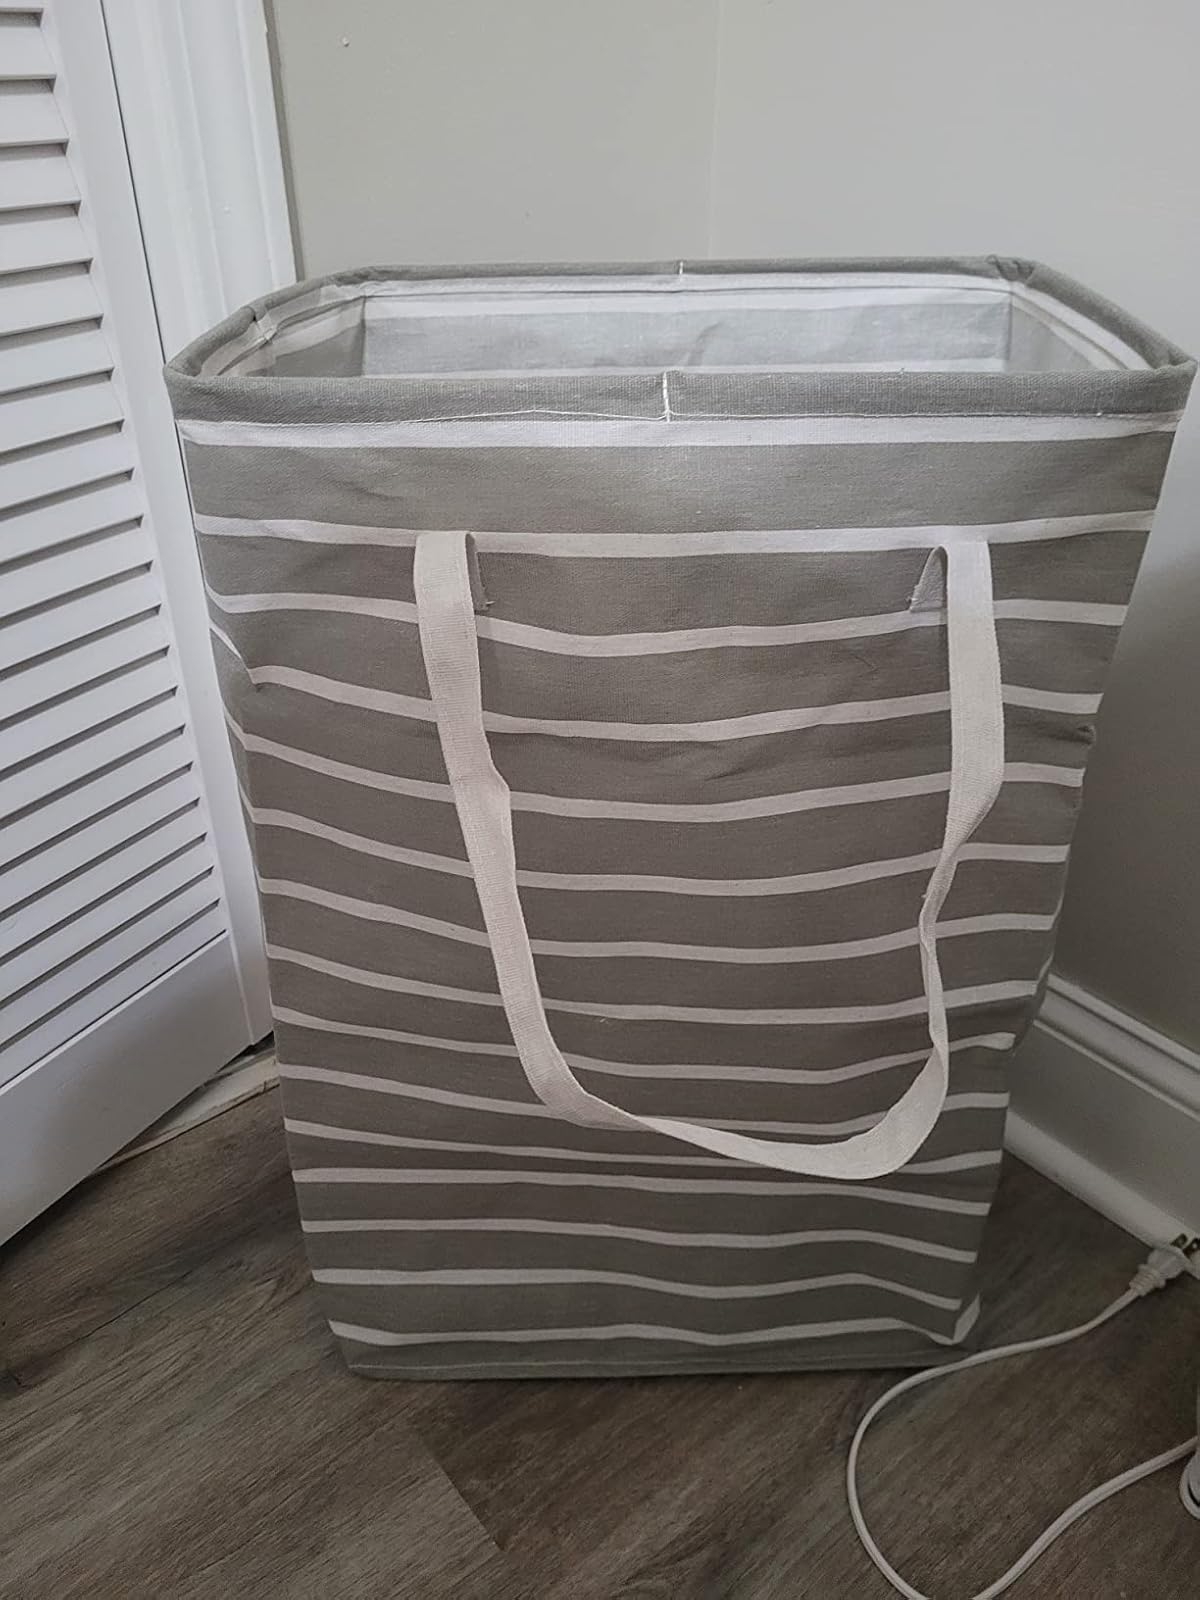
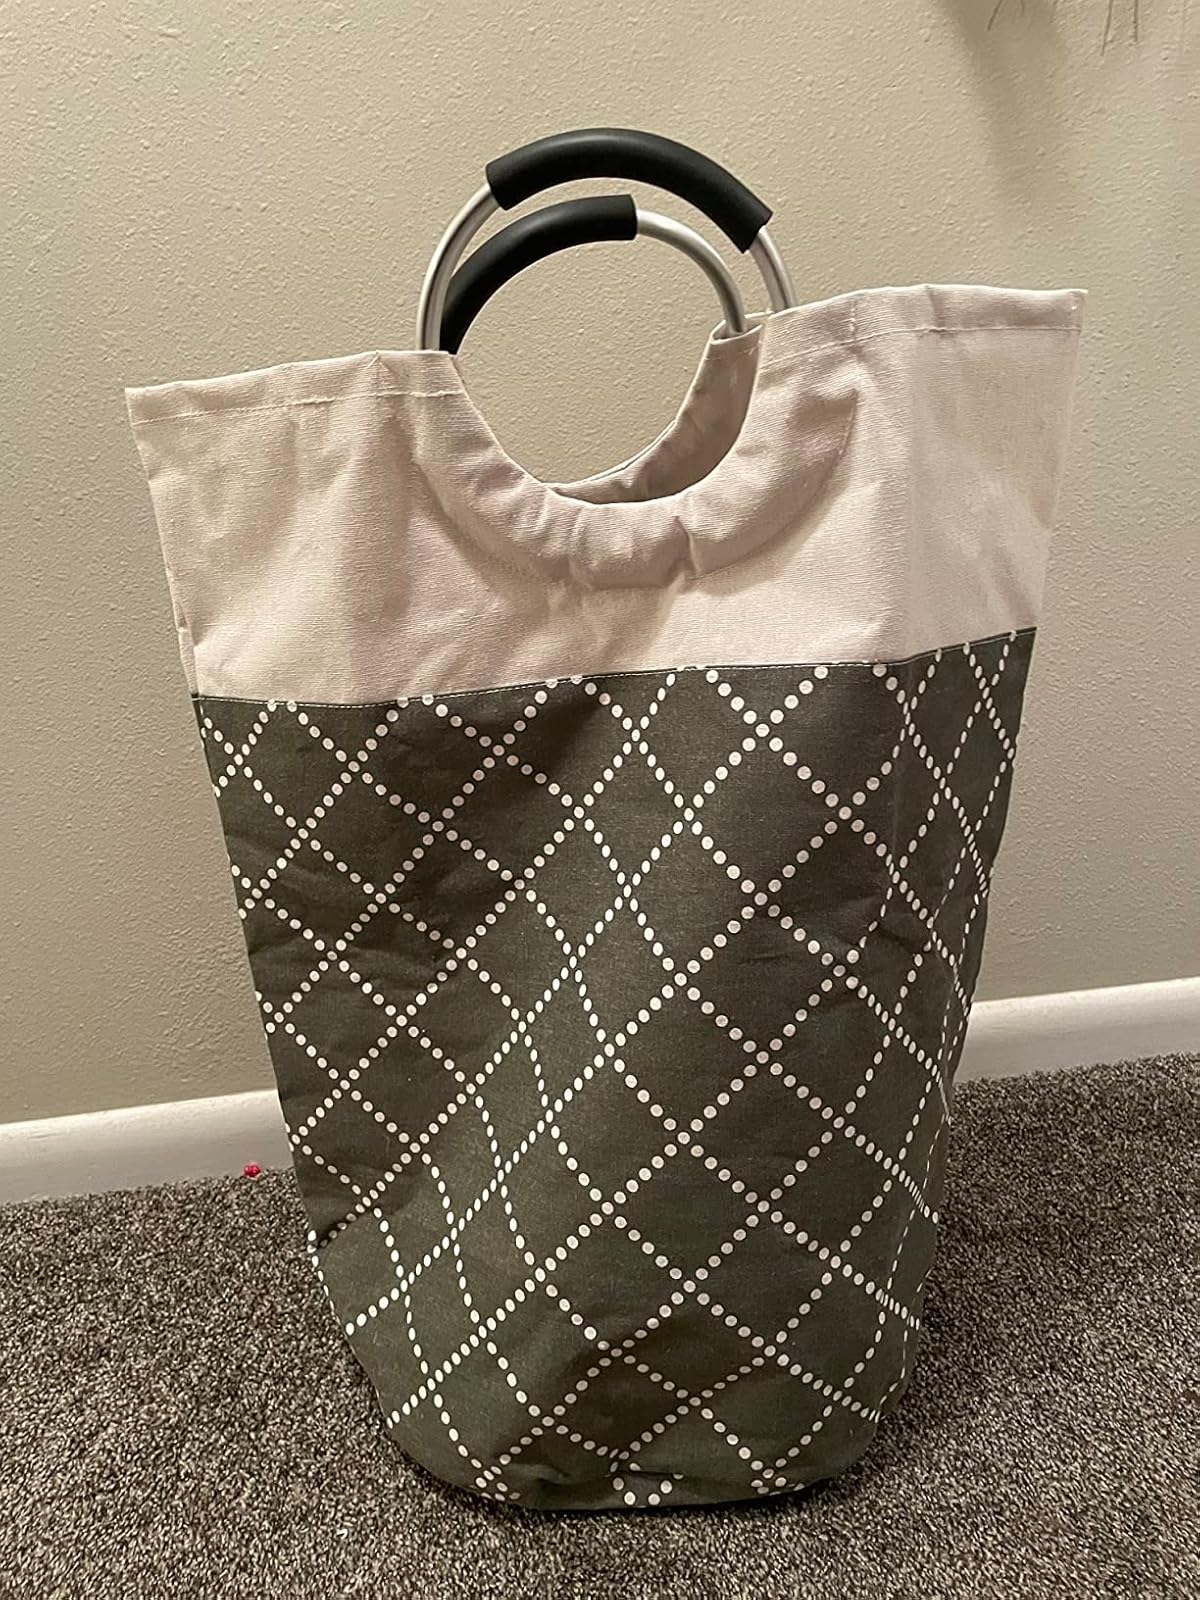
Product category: items_hamper
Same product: no